Portugal at the 2010 Winter Olympics

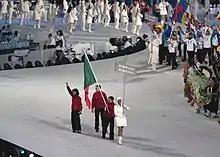
The delegation entering the stadium during the opening ceremonies.

Portugal debuted in Olympic competition at the 1912 Stockholm Olympics, and have appeared in every Summer Olympics since. The nation made its first appearance in a Winter Olympic Games in 1952. Since then, their attendance has been sporadic, with the country making its second appearance in the 1988 Winter Games. They participated in 1994, 1998, and 2006, but skipped the 1992 and 2002 editions. The delegation sent by Portugal to Vancouver consisted of a single athlete, the cross-country skiing competitor Danny Silva. He was chosen as the flag bearer for both the opening ceremony and the closing ceremony.